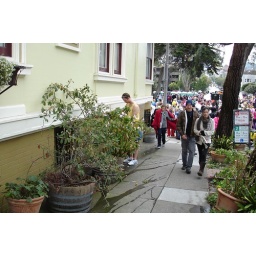
People urinated on homes, on plants and on the sidewalk in the middle of the street.